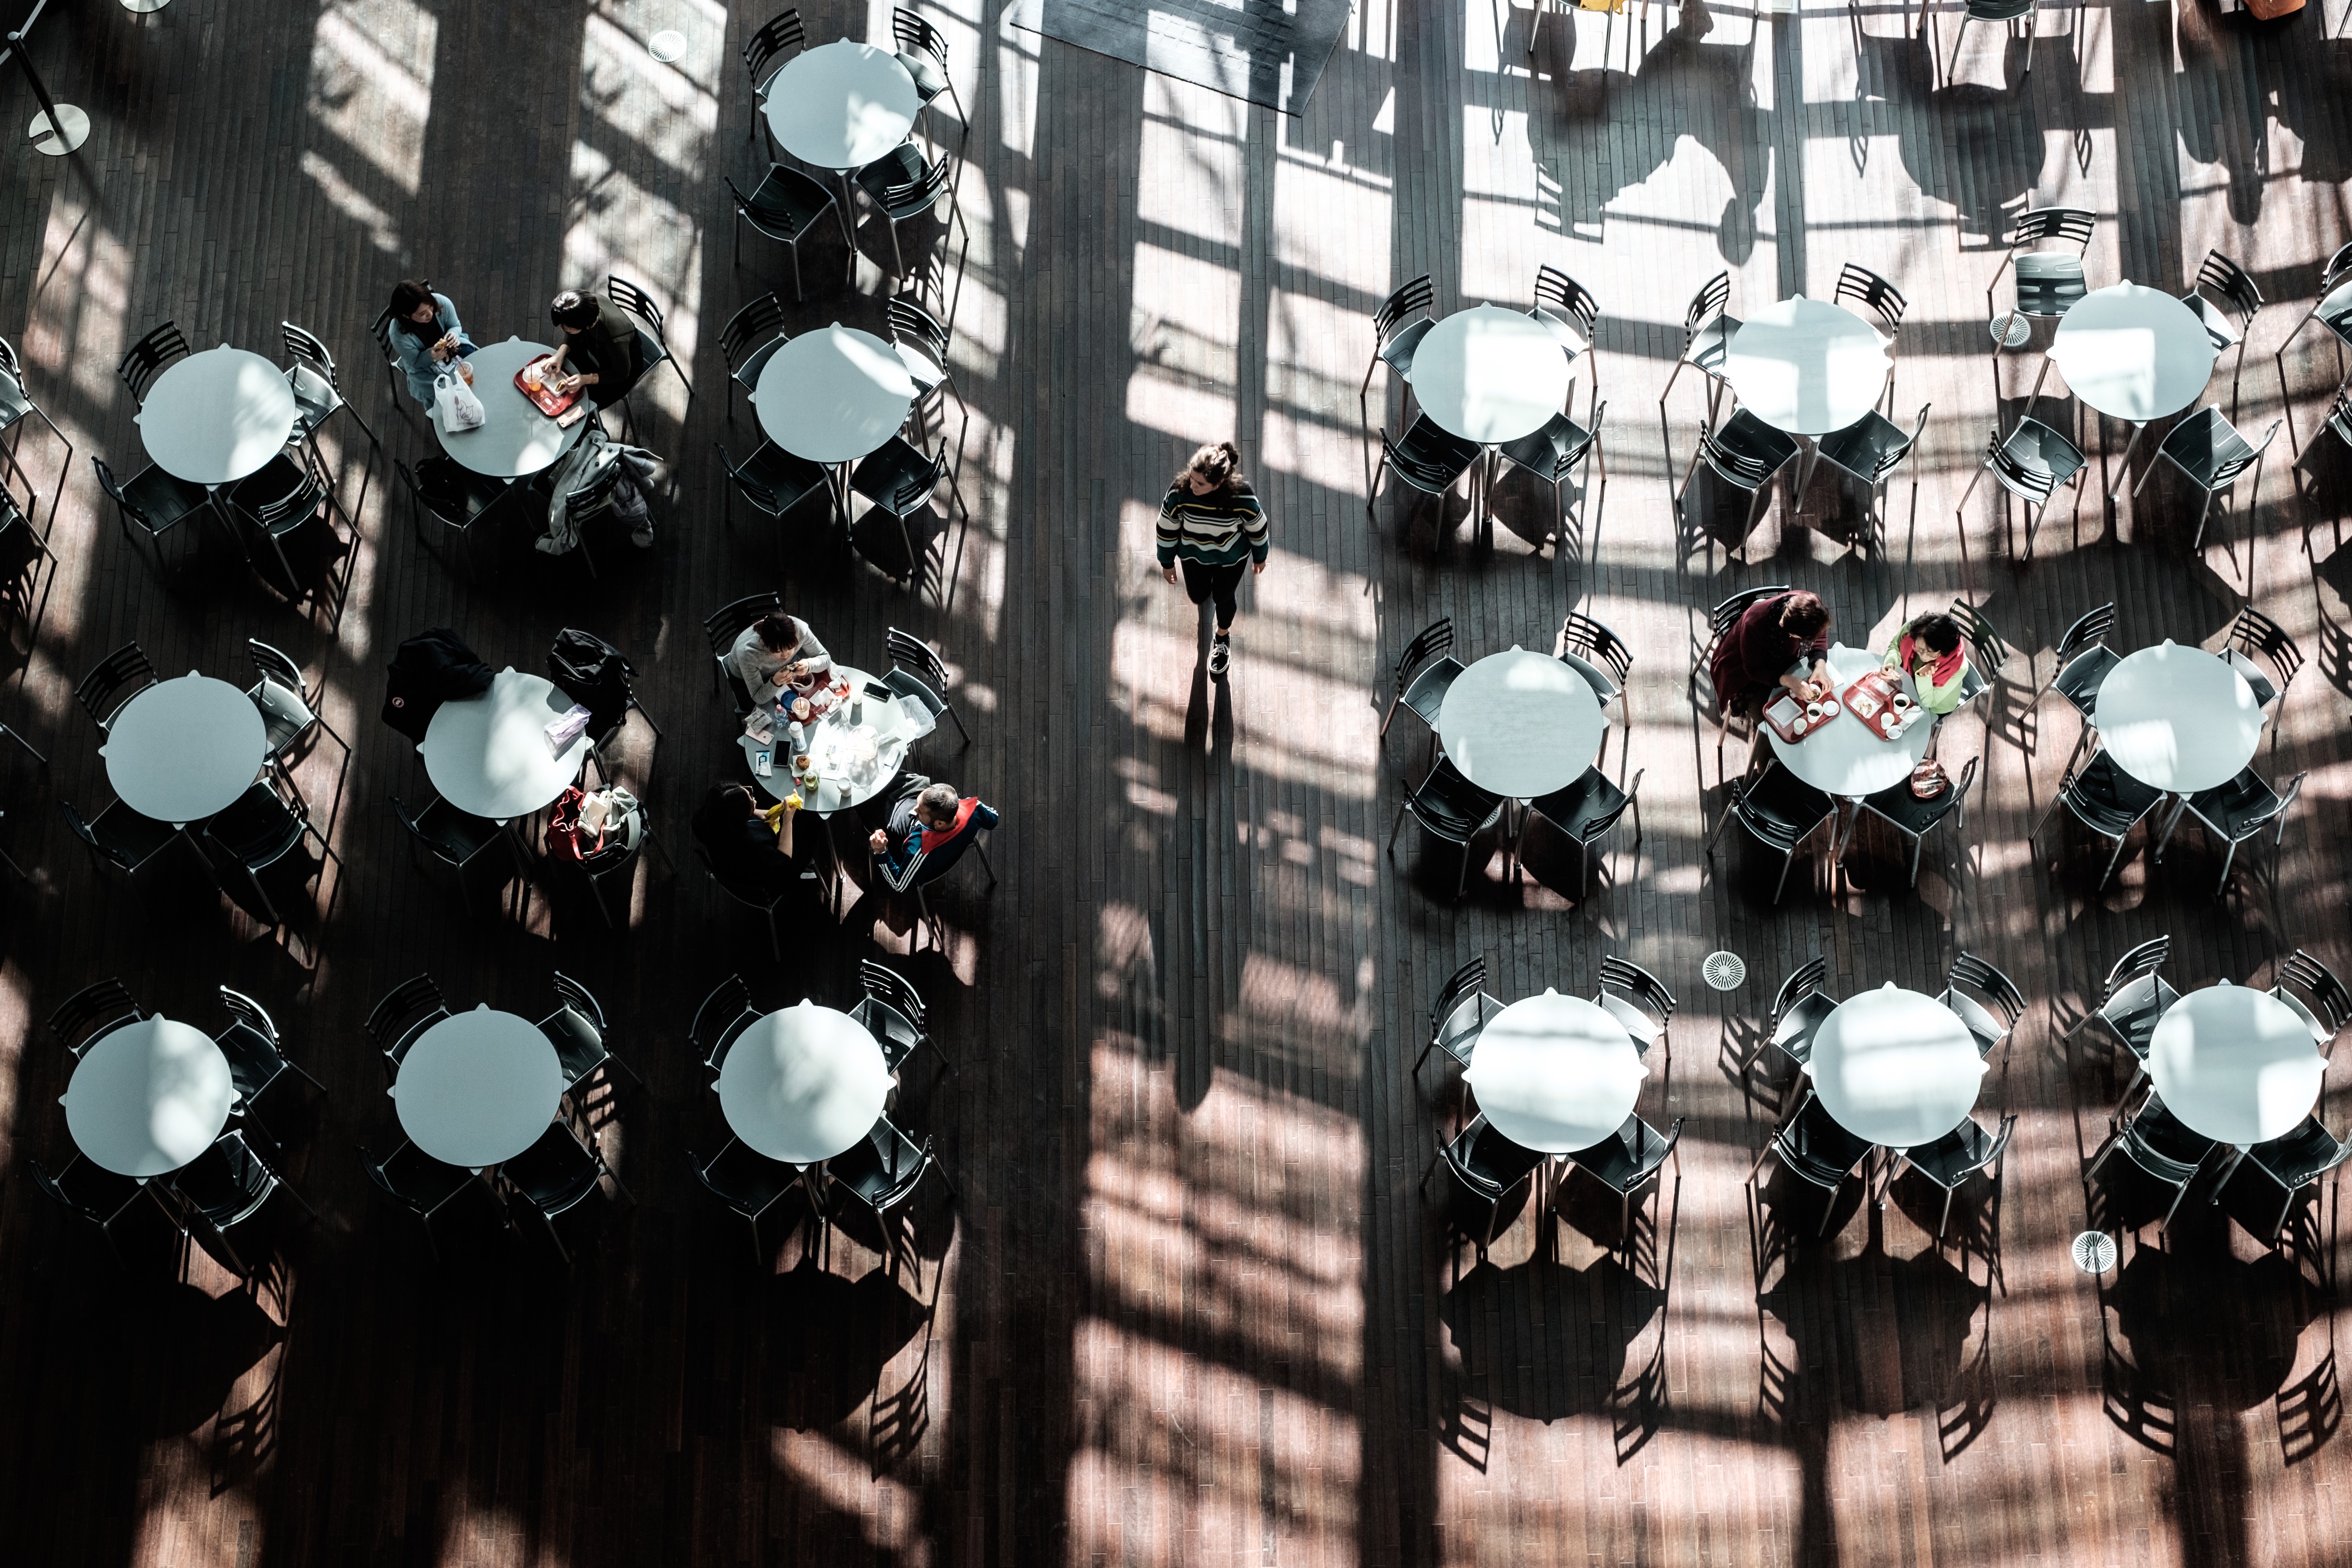
color, black, lighting, design